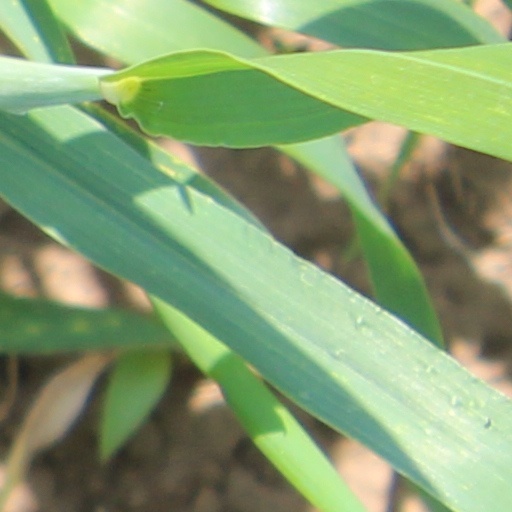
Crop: wheat